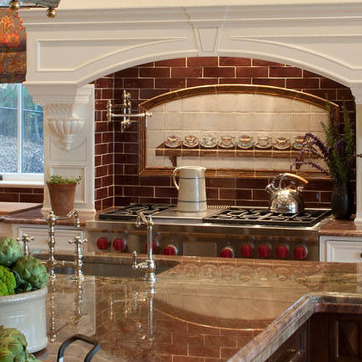
Material: ceramic